DJ Dextrous

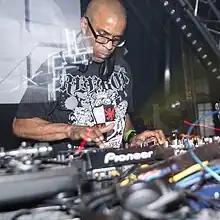
DJ Dextrous playing in Switzerland in 2015

Never one to keep still, Dextrous parted company with the radio station and then subsequently King of the Jungle Records in 1995. By then, he had already launched two further record labels, State of the Art Recordings alongside partners Paul Brown and Jon Stewart, and Subversive Recordings (formerly Subliminal Recordings) which featured a number of collaborations with longtime production partner Teebone including "Selectors Roll" which featured on the Suburban Base compilation album, "Drum & Bass Selection 3 (The Dub Plate Selection)" and "Top Gun". These labels allowed Dextrous further creative freedom, the former being his platform to express his jazz roots. As a trio, Paul, Jon and Dex recorded under the moniker Solid State. Collectively, they have been credited as one of the pioneers of the liquid funk scene.